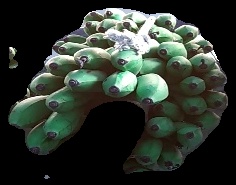
Variety: rasbale
Grade: grade2